Owensmouth

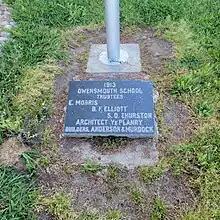
A plaque commemorating the 1913 Owensmouth School Trustees. Today, the school has been renamed to Canoga Park Elementary School.

The new town had its problems, not till 1913 did electricity get installed. In 1916 there were only 200 residents. The town and orchards did not get any aqueduct water till 1917, when the City of Los Angeles annexed Owensmouth. The street, Owensmouth Avenue that runs north-south through the valley, is one of the few reminders of the 1910s.